46th Siege Battery, Royal Garrison Artillery

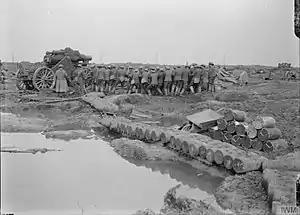
Positioning a 9.2-inch howitzer and its ammunition in the mud of the Ypres Salient, 1917.

On 2 September 46th Siege Bty pulled out and went to billets in Béthune, while an advance party travelled to prepare new positions at Verbrandmolen in the Ypres Salient under Second Army. On 8 September the battery joined 98th HAG, which had been brought in to command the Northern CB Group of X Corps HA in the continuing fighting at Ypres. By the time the battery had its guns in position (12–13 September) it had suffered about 20 casualties from enemy shellfire. The Northern Group carried out CB shoots with aircraft observation in support of a series of attacks by Second Army: the Battles of the Menin Road Ridge (20 September), Polygon Wood (26 September) and Broodseinde (4 October). During the attacks one or two heavy howitzers were dedicated to each enemy battery to neutralise them. Between Polygon Wood and Broodseinde 46th Siege Bty moved two of its guns forward, close to the Menin Road, but the other two were in the workshops for repairs.